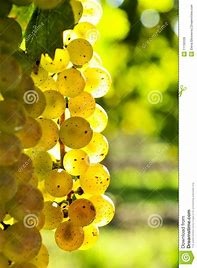
Label: grape